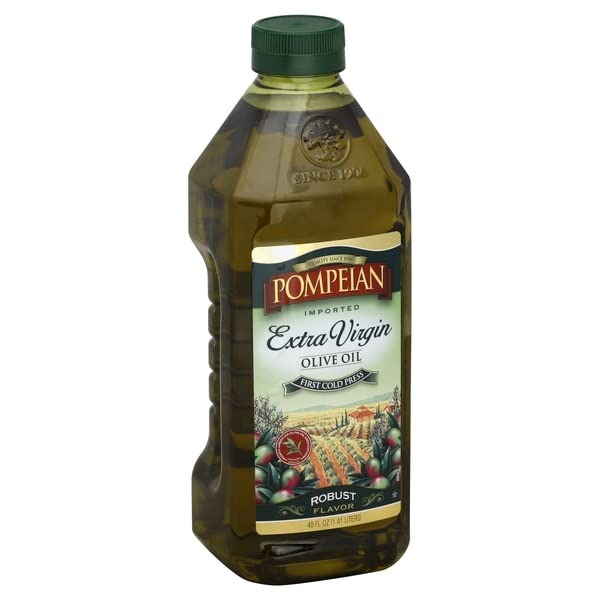
Item Name: Pompeian Extra Virgin Olive Oil 48 fl oz
Bullet Point: Pompeian Extra Virgin Olive Oil. Quality USDA monitored. Quality comes first. Quality since 1906. Imported. First cold press. North American olive oil association. Certified quality. Robust flavor.
Product Description: olive oils
Value: 48.0
Unit: Ounce

Price: 24.07